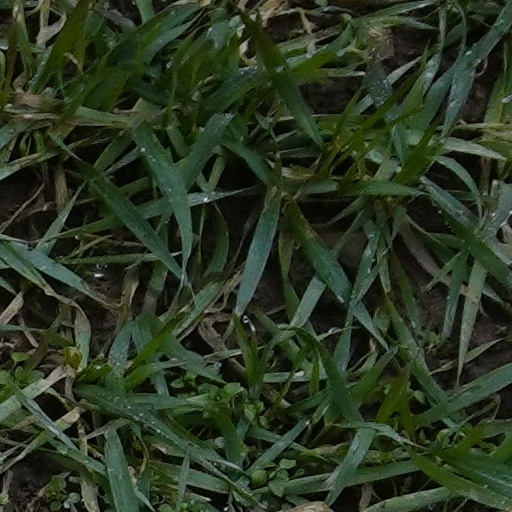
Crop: wheat